Layton House

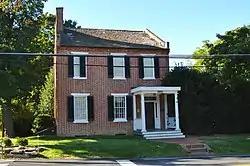
Layton House, September 2012

The Layton House is a historic home located at Laytonsville, Montgomery County, Maryland, United States. It was built in 1793 and is a two-story brick Federal-style house with a three-bay Flemish bond main (north) facade and a gable roof.